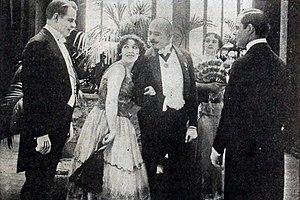
Edith Storey est une actrice américaine née le 18 mars 1892 à New York, État de New York, et décédée le 9 octobre 1967 à Northport, État de New York.